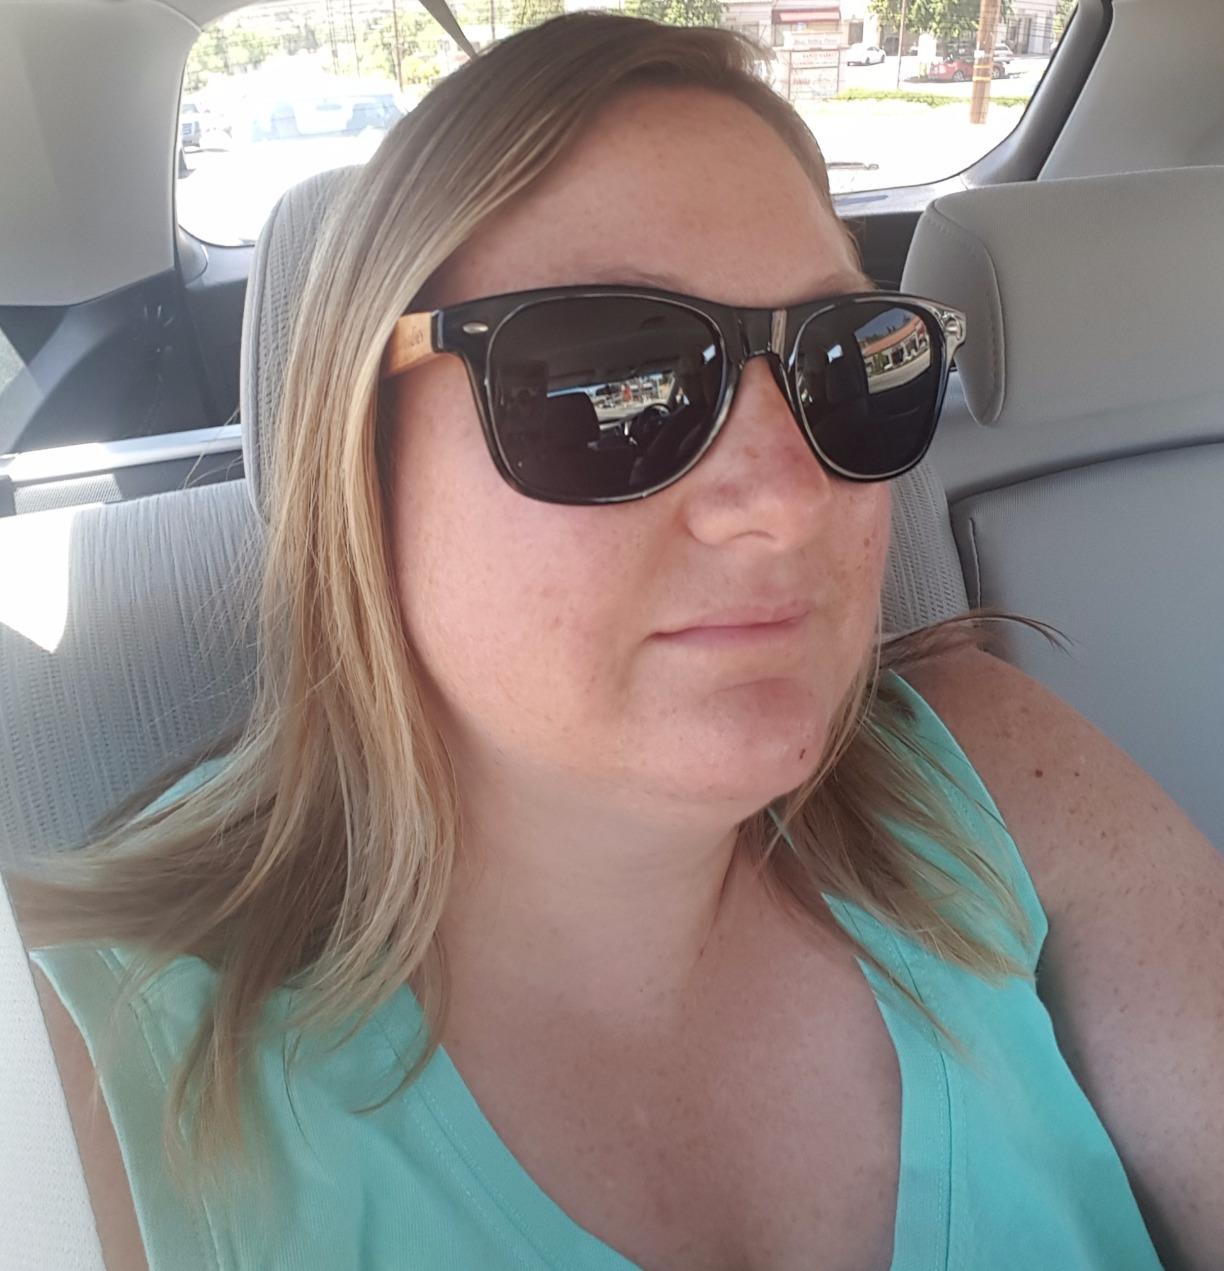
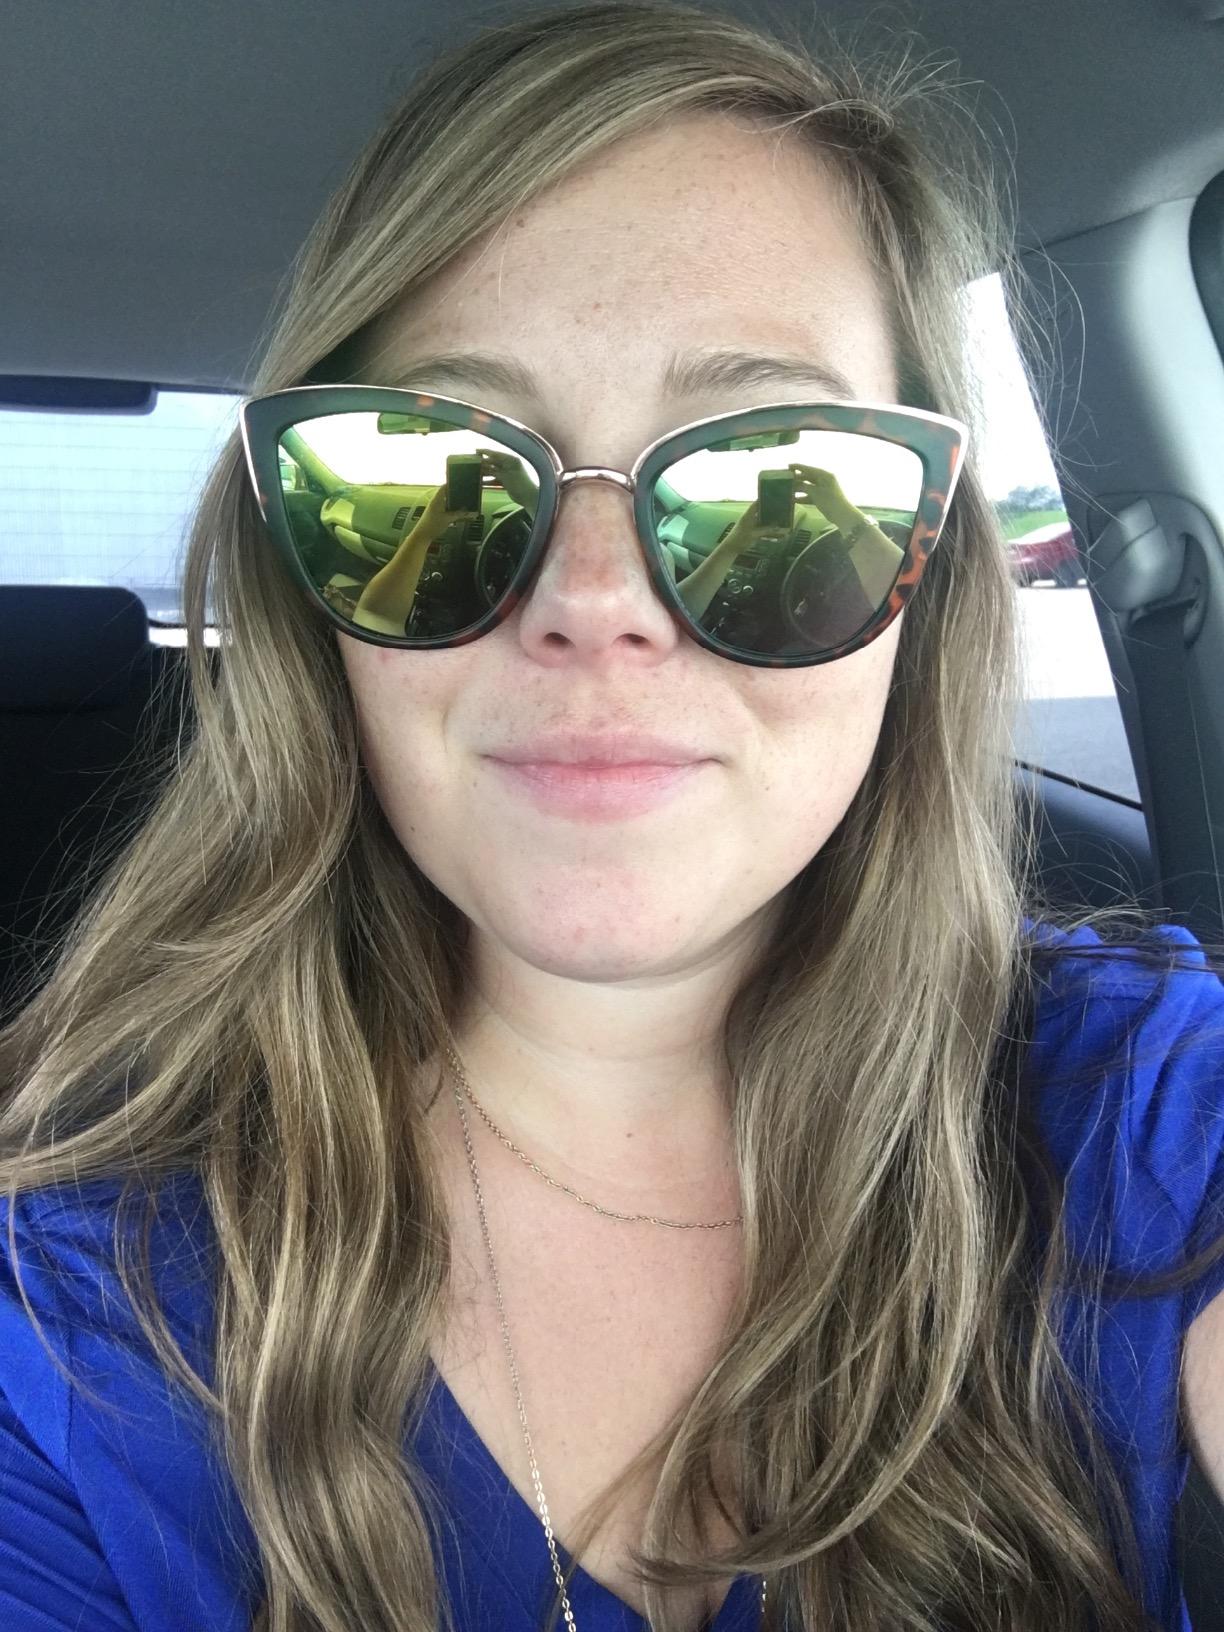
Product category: accessories_sunglasses
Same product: no